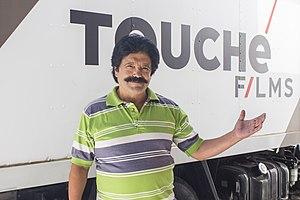
Enchufe.tv est une web-série équatorienne produite par Touché Films, basée dans la capitale de l'Équateur, Quito. La série consiste en des sketches comiques publiées sur leur chaîne YouTube et sur la chaîne de télévision équatorienne Ecuavisa.